Chief Executive of Hong Kong

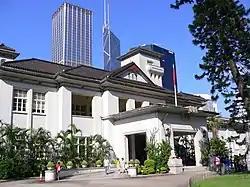
Government House, official residence of the chief executive

Prior to the handover in 1997, the office of the chief executive-designate was at the seventh floor of the Asia Pacific Finance Tower. When Tung Chee-hwa assumed duty on 1 July 1997, the office of the chief executive was located at the fifth floor of the Former Central Government Offices (Main Wing). In the past the governor had his office at Government House. Tung did not use Government House as the primary residence because he lived at his own residence at Grenville House. Donald Tsang decided to return to the renovated Government House during his first term, and moved in on 12 January 2006, for both his office and residence. In 2011, the office of the chief executive moved to the low block of the new Central Government Complex in Tamar. Government House continues to serve as the official residence of the Chief Executive.